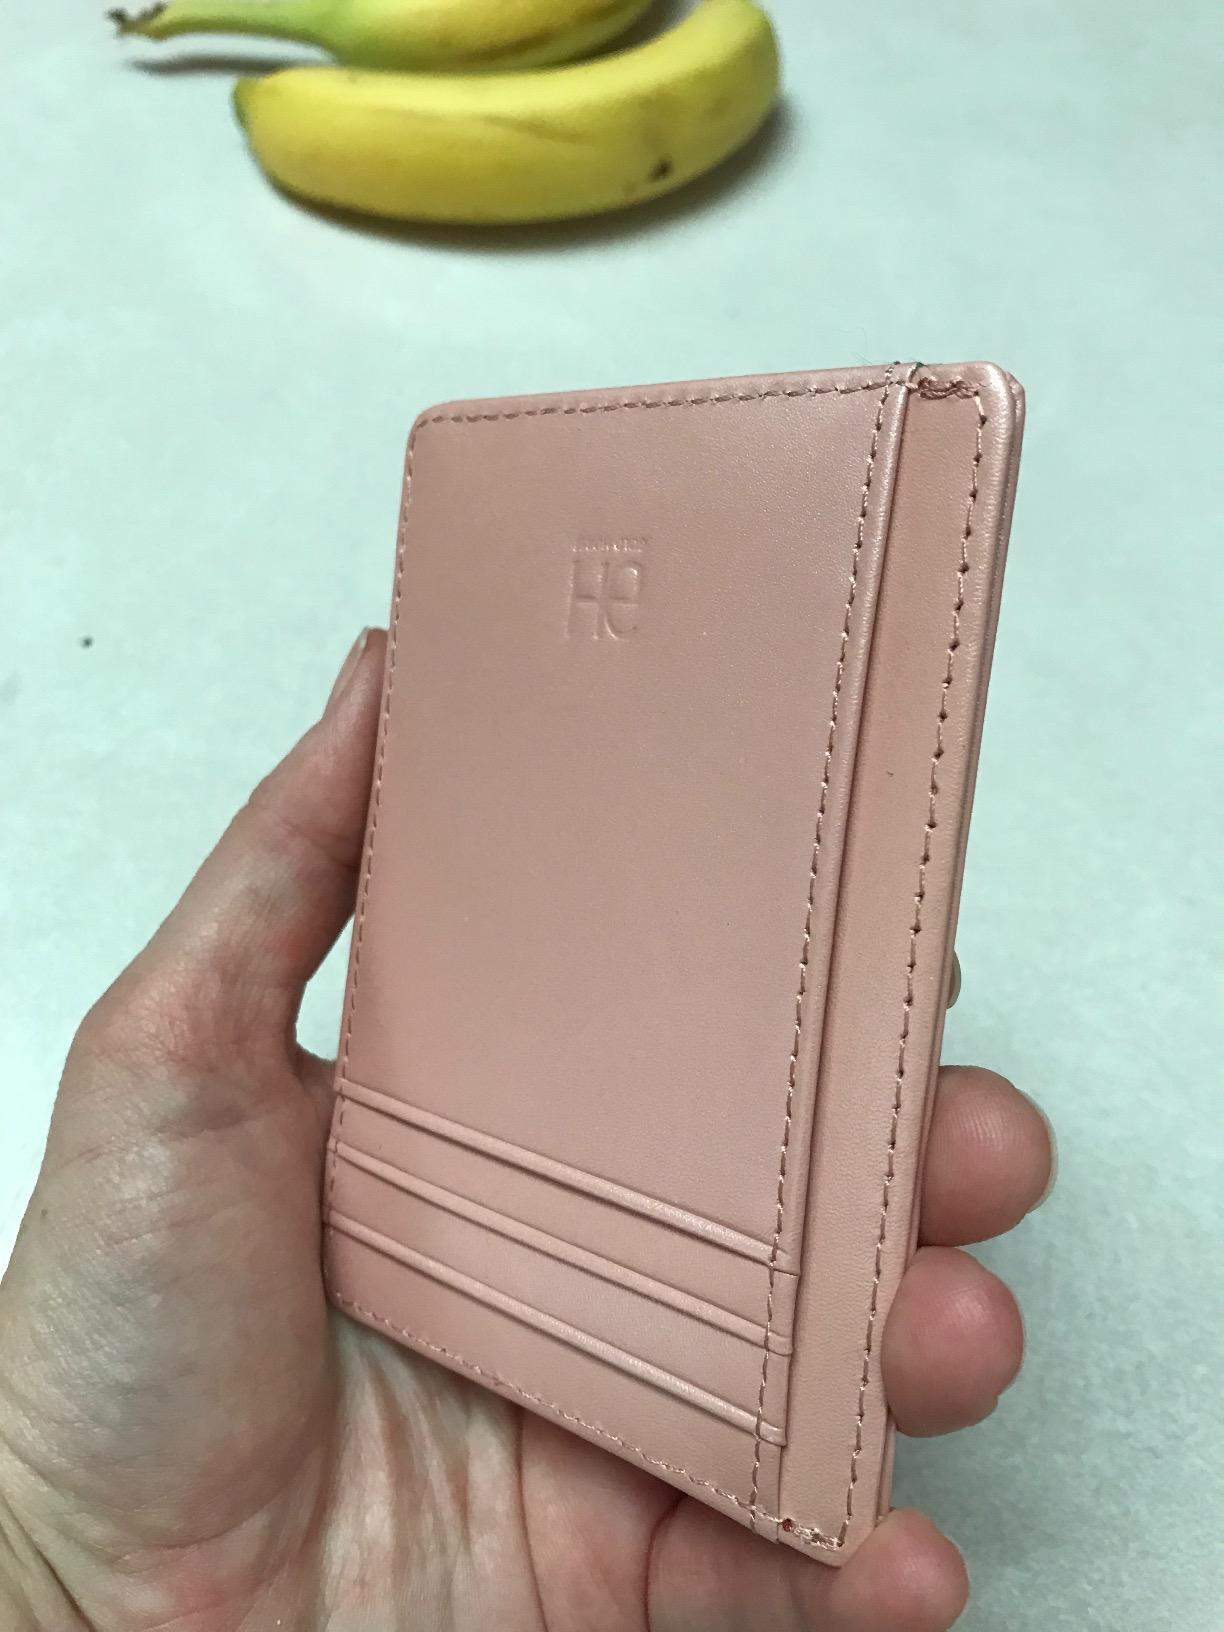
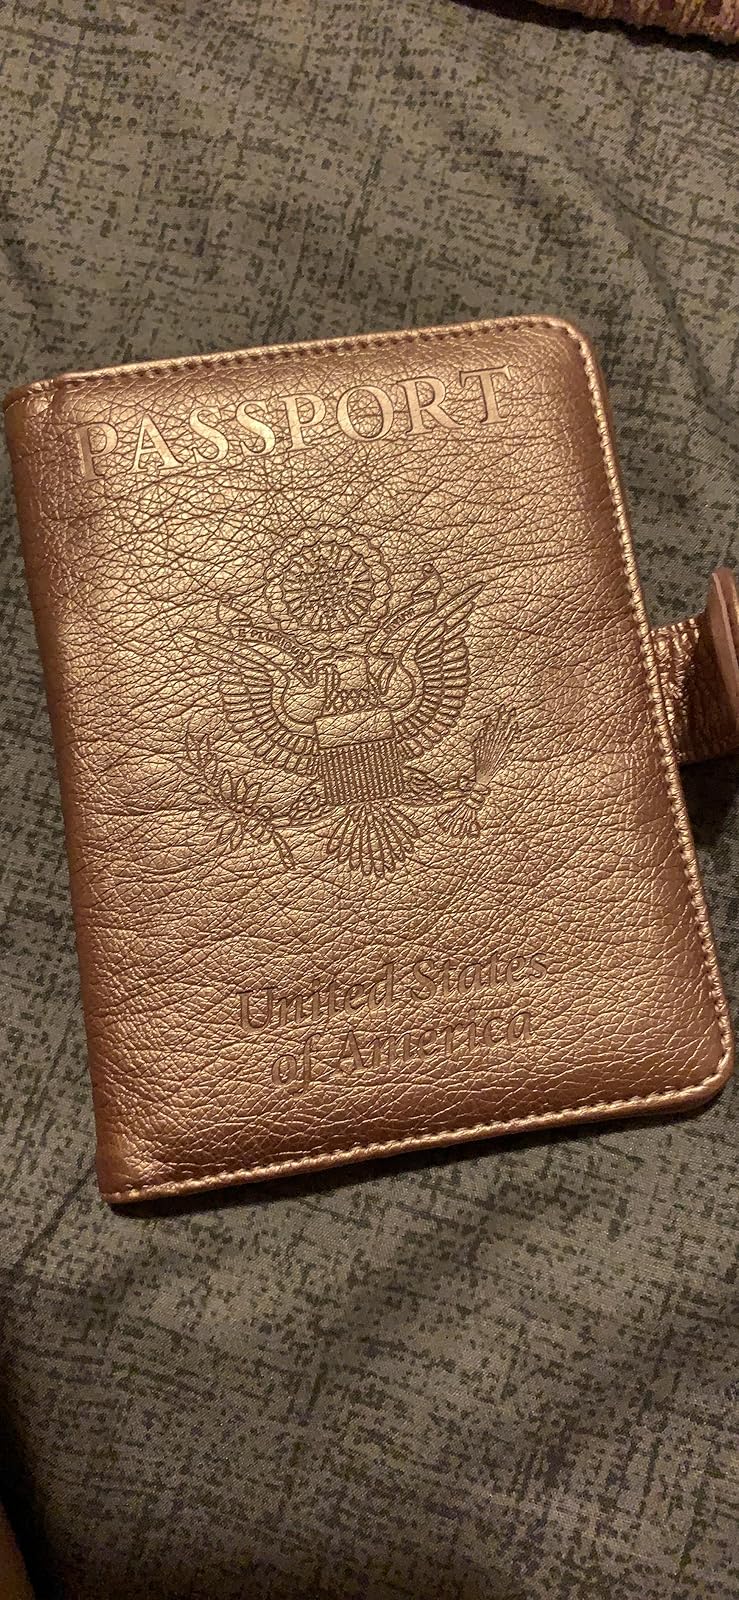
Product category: accessories_wallet
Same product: no